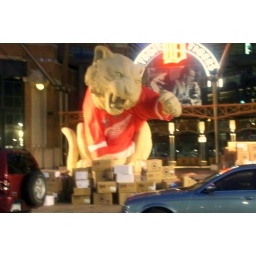
Detroit tiger is wearing the Red Wings shirts go red wings number one in hockey